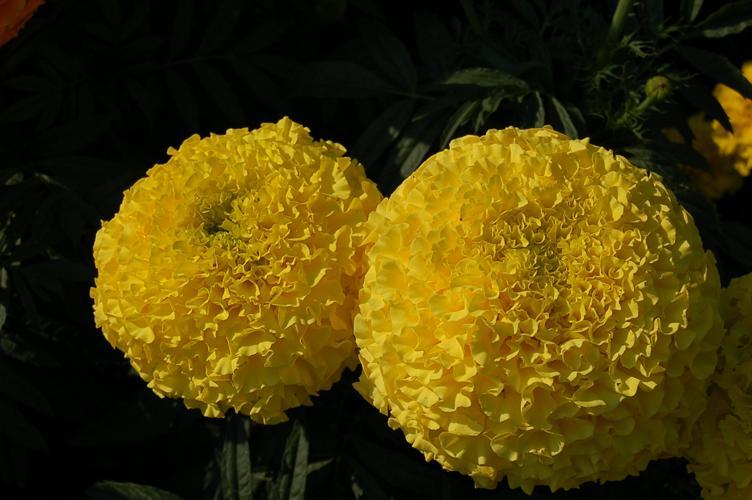
Label: marigold